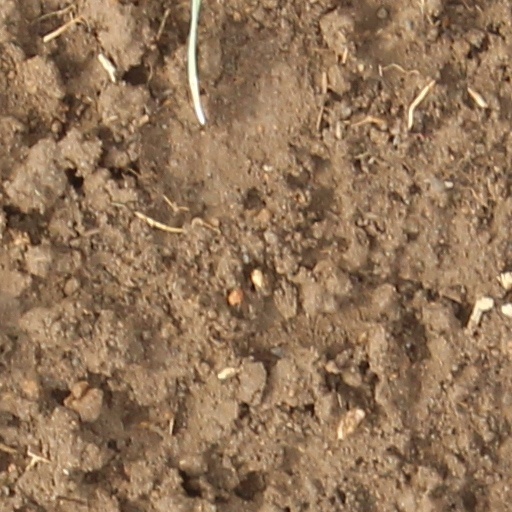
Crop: wheat